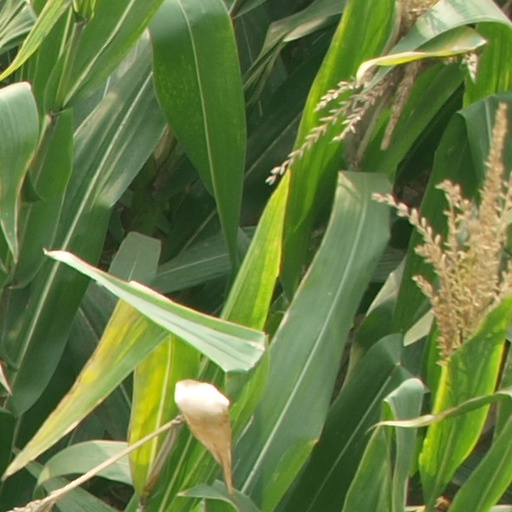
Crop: maize; corn